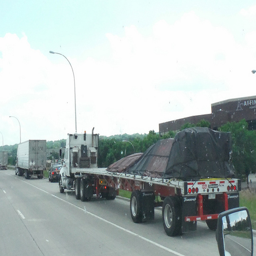
A large semi ruck traveling down a highway with a trailer.
Vehicles in the far lane of a highway.
A semi truck is pulling a flat bed covered with tarps.
Semi-tractor going down a highway in the sun.
Tractor trailers in turning lane one is a flat bed that is carrying covered items.